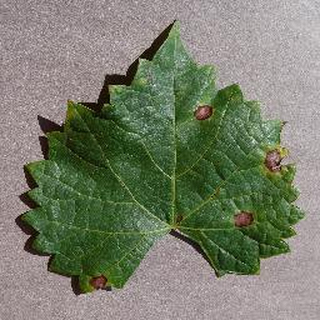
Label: grape_black_rot